Evi Gkotzaridis

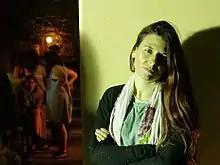

Evi Gkotzaridis is a historian whose work focuses on 20th century Irish and Greek history. Her critically acclaimed book "Trials of Irish History" gave the first detailed analysis of the revisionist debate in Ireland. She has also authored a book called "A Pacifist's Life and Death," the first historical biography detailing the life, time and achievements of Grigorios Lambrakis. Lambrakis was an athletic champion, doctor and politician.